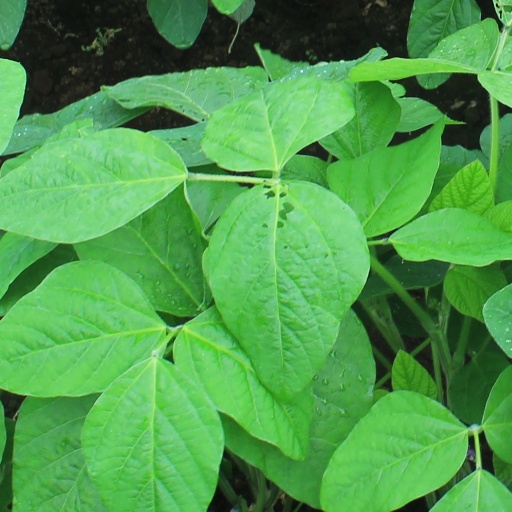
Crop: soybean